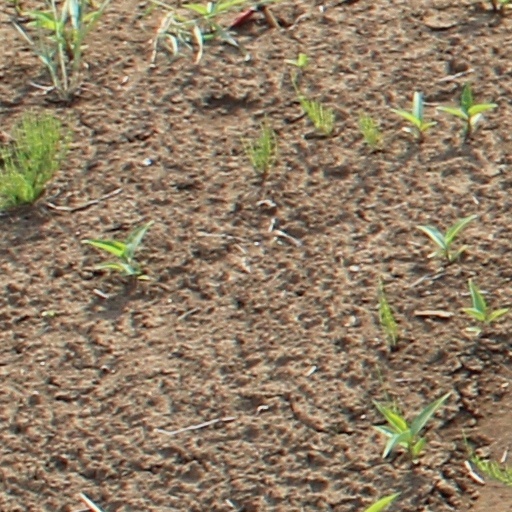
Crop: wheat